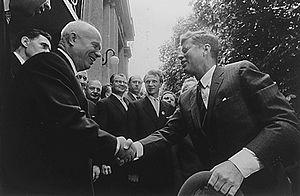
1961 est une année commune commençant un dimanche.